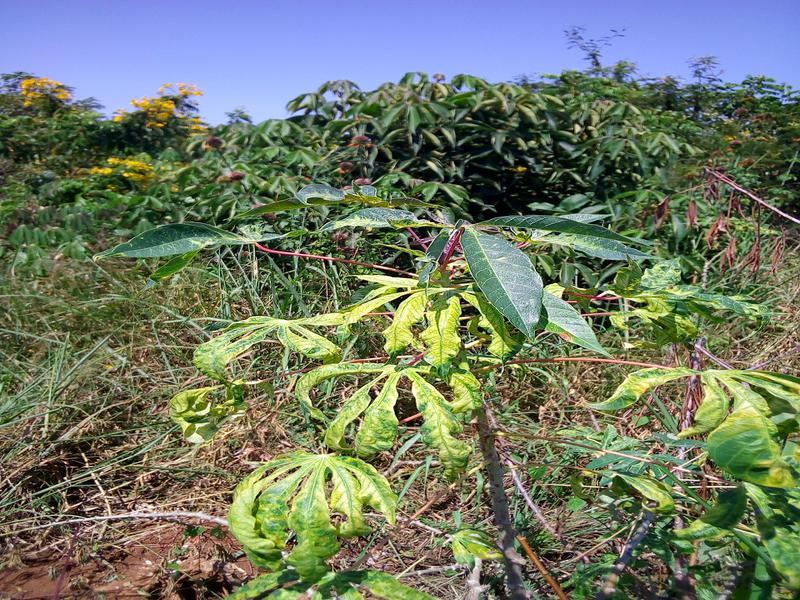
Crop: cassava
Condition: mosaic_disease